Sępólno Krajeńskie

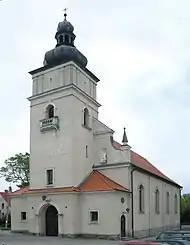
Neoclassical Saint Bartholomew church, which has a Renaissance-Baroque-Classicist interior

The town formed part of the Kalisz Voivodeship of the Greater Poland Province of the Polish Crown from 1314 to 1793.